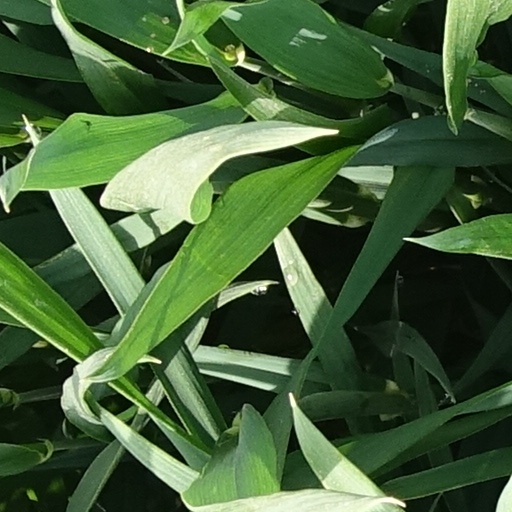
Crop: wheat